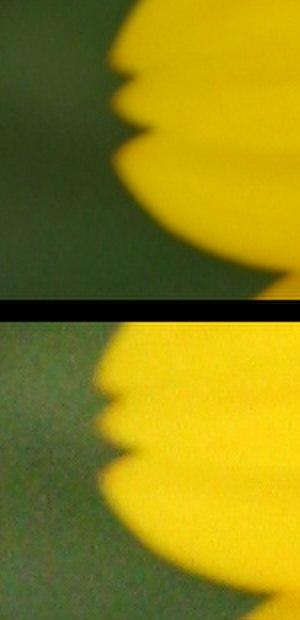
Dans une image numérique on appelle bruit numérique toute fluctuation parasite ou dégradation que subit l'image de l'instant de son acquisition jusqu'à son enregistrement. Le bruit numérique est une notion générale à tout type d'image numérique, et ce quel que soit le type du capteur à l'origine de son acquisition. Les sources de bruit numérique sont multiples, certaines sont physiques liées à la qualité de l’éclairage, de la scène, la température du capteur, la stabilité du capteur de l'image durant l'acquisition, d'autres apparaissent durant la numérisation de l'information.